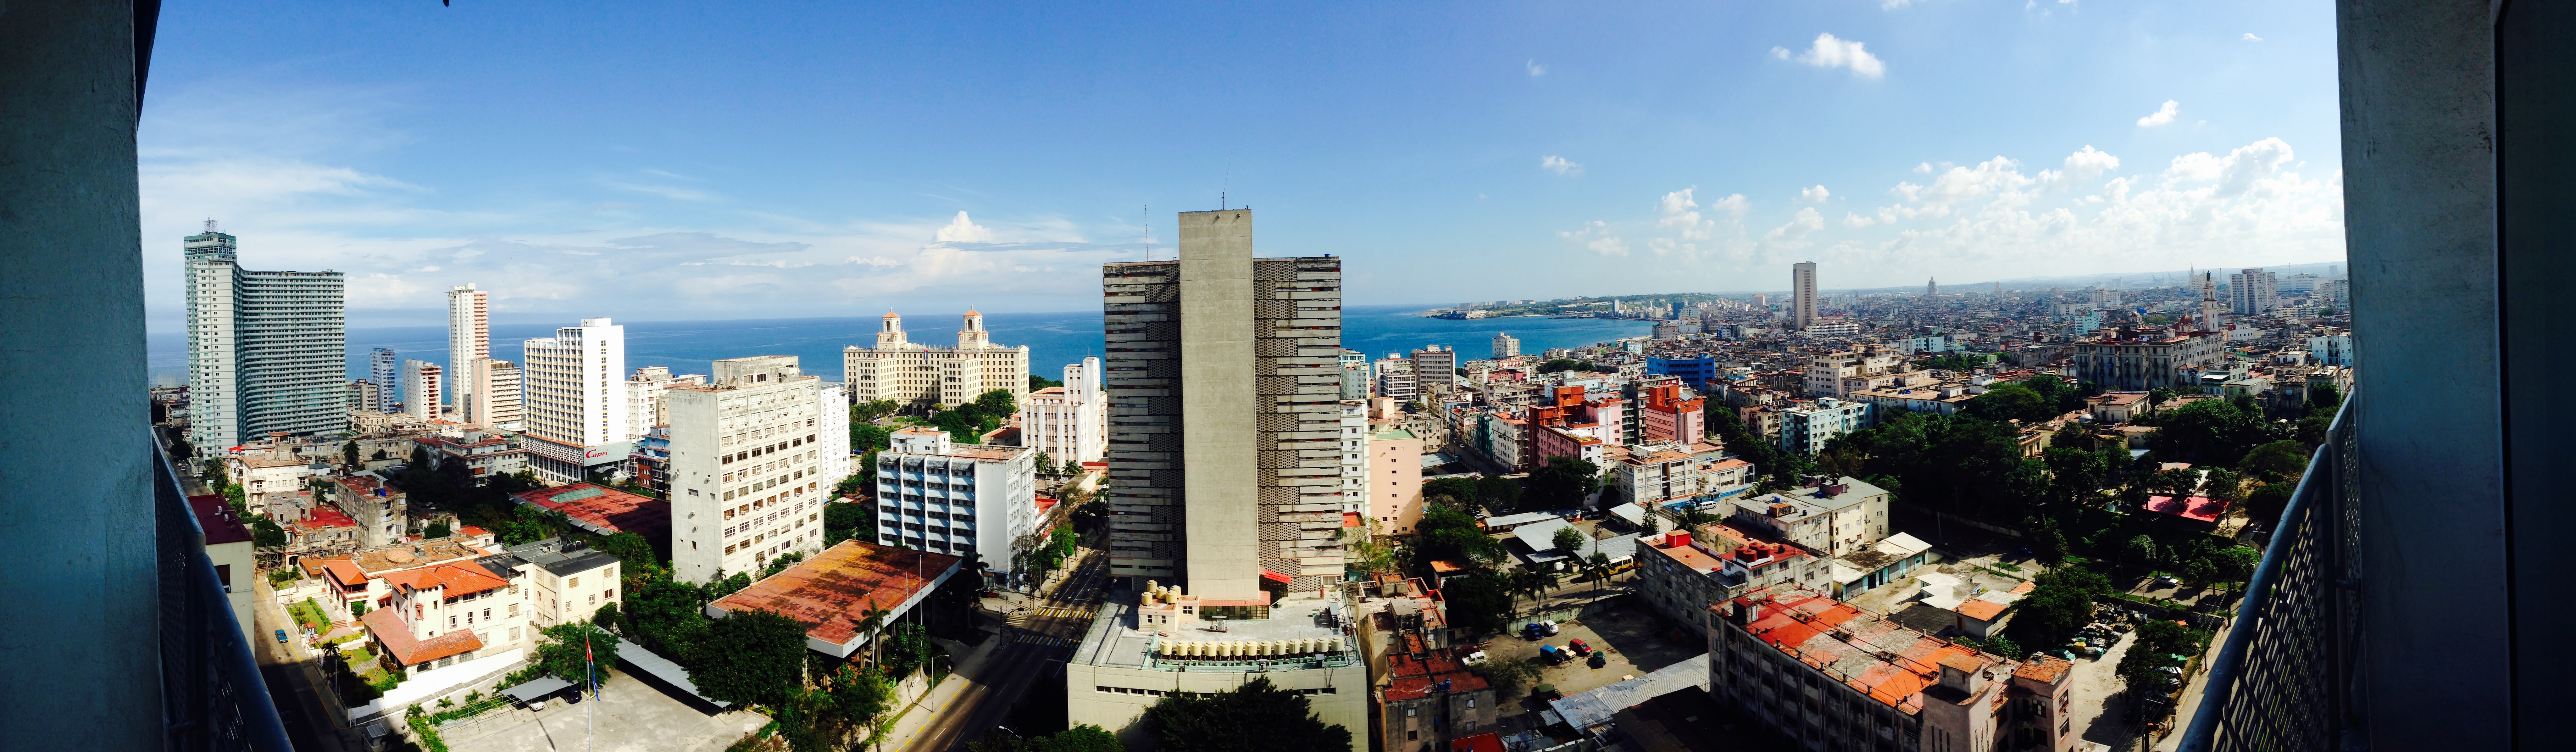
skyline, city, skyscraper, cityscape, tourism, metropolis